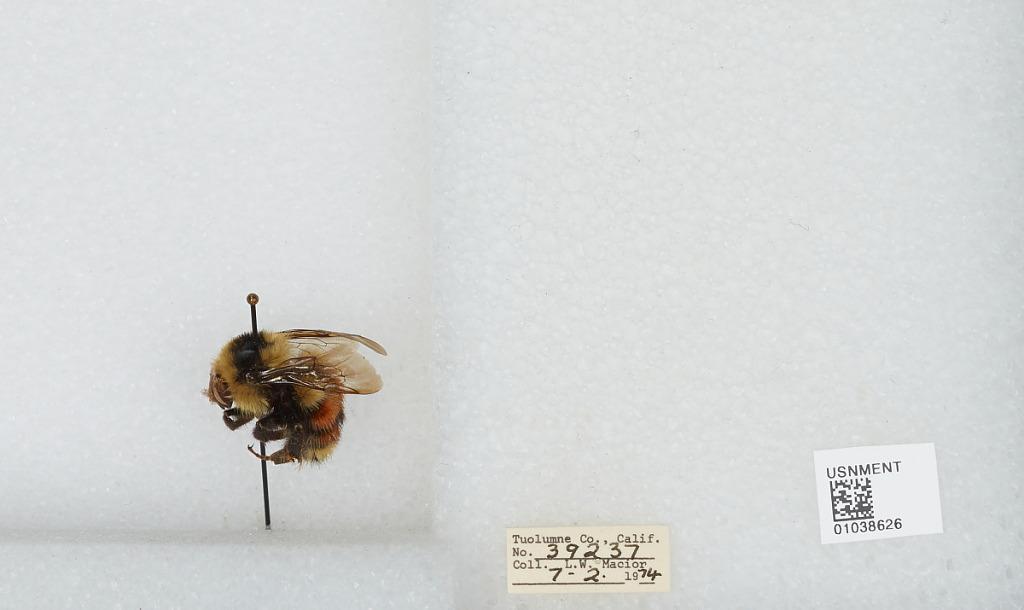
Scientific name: Bombus (Cullumanobombus) rufocinctus Cresson
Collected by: L. Macior
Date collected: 1974-7-2
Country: United States
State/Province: California
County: Tuolumne
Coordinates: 38.02, -119.93